Atlas des Géographes d'Orbæ

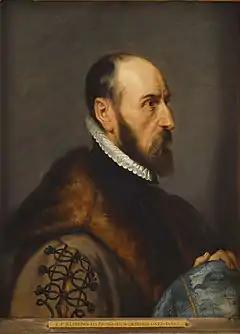
Portrait of Abraham Ortélius by Pierre Paul Rubens, 1633.

In "The Desert of Ultima", a race of gigantic steam-powered vehicles is led by the powers of the Old Continent for the conquest of a vast, newly discovered territory: the first ship to reach the rock of Ultima, lost in the middle of a large central desert, will grant its nation dominion over the rest of these lands, which until now have only been inhabited by a few "primitive" peoples with aboriginal traits. These state-of-the-art machines, however, are destroyed one by one by a storm unleashed by an indigenous sorcerer.